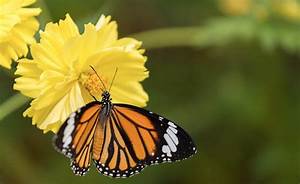
Label: farfalla